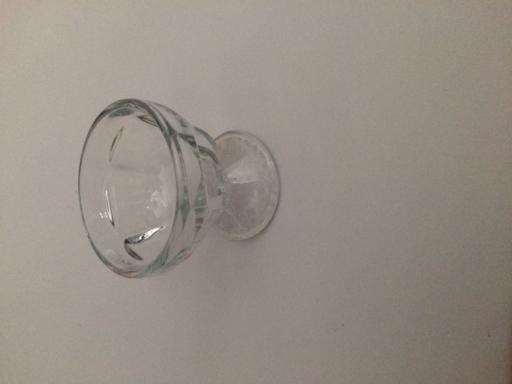
Label: glass